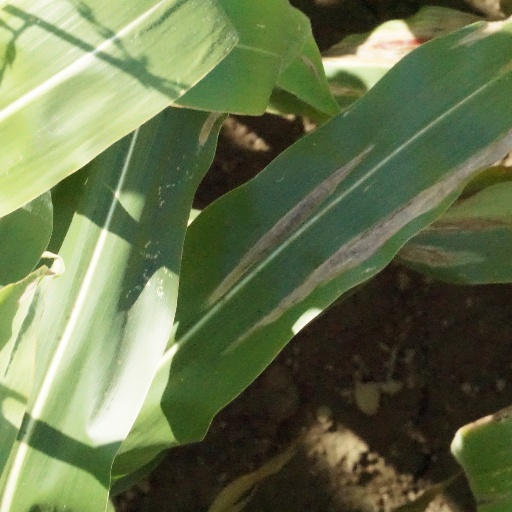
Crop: maize; corn